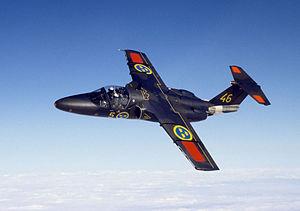
Issu d'un projet de jet civil, le Saab 105 est un avion d'entraînement militaire conçu et construit par la Suède dans les années 1960. Biplace et biréacteur, Il dispose de capacités d'attaque au sol et a été construit à 190 exemplaires, dont 40 exportés en Autriche. Un grand nombre d'entre eux étaient toujours en service en 2011.